Giovanni Battista Castagneto

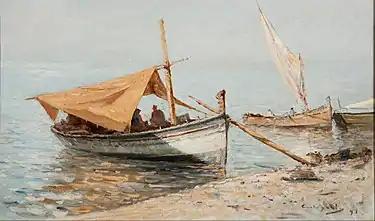
Afternoon in Toulon (1893)

From 1890 to 1893, he travelled throughout France, but was not attracted to Paris and chose to paint maritime subjects in Toulon. While there, he met Frédéric Montenard, who suggested that he study with the well-known seascape painter François Nardi (also of Italian origin). Upon his return to Brazil, Castagneto put on a major display of his Toulon paintings at the Escola Nacional de Belas Artes. These paintings would later be some of his best-known works. During his final years, Paquetá Island was his favorite place to paint.